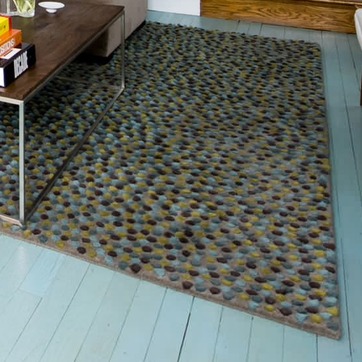
Material: carpet